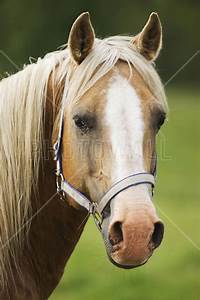
Label: cavallo